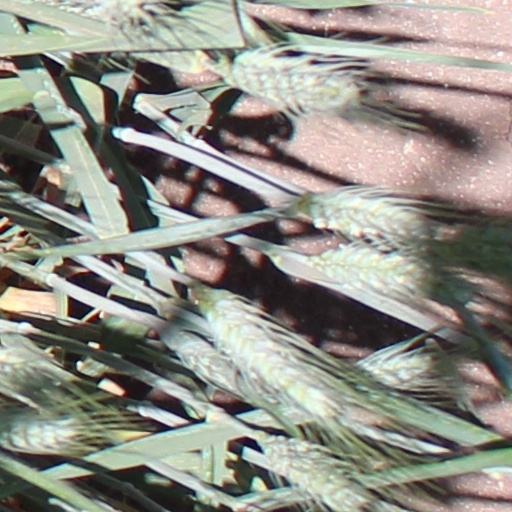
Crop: wheat